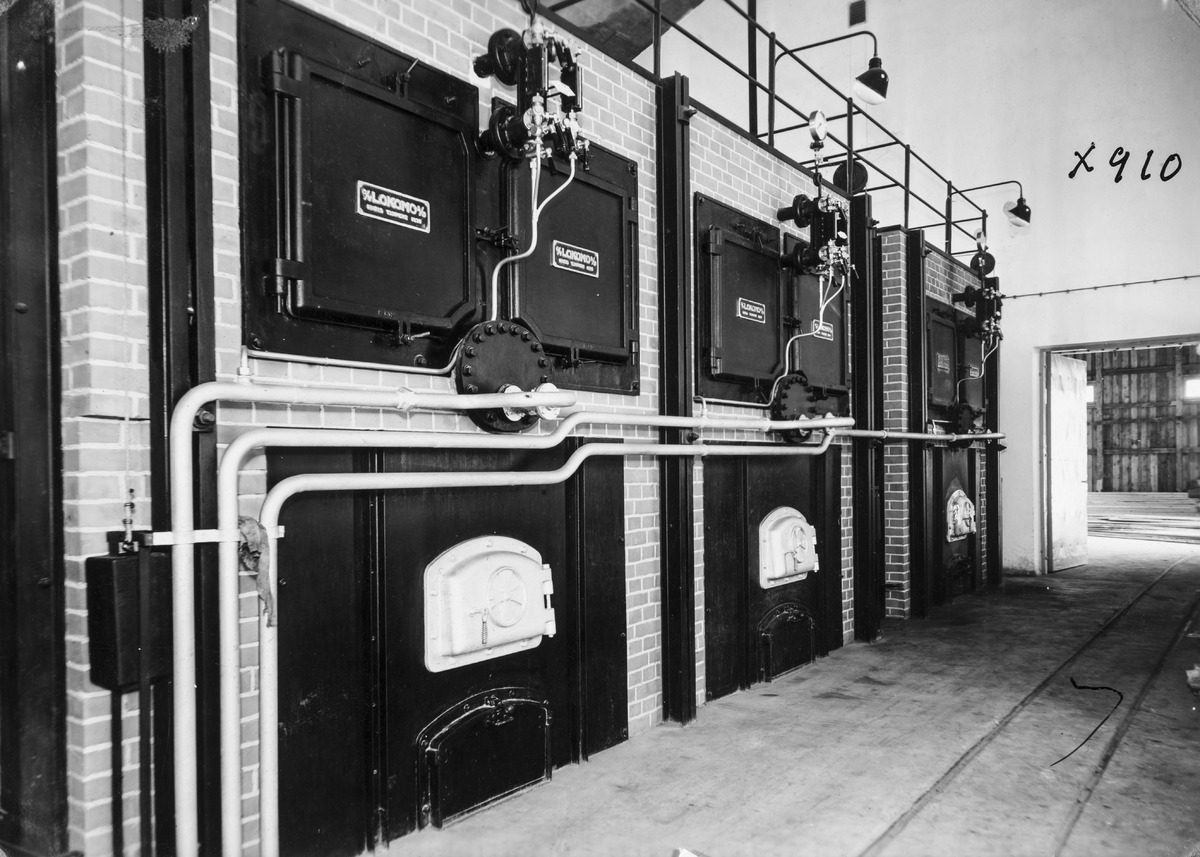
Oulun seudun piirimielisairaalan lämpökeskus
The heating plant of Oulu district mental hospital
sisällön kuvaus: Oulun seudun piirimielisairaalan lämpökeskuksen laitteistoa 4.9.1937. content description: Equipment of the heating plant of Oulu district mental hospital on September 4, 1937.
Vuosi: 1937
Paikka: Suomi, Oulu, Suomi, Pohjois-Pohjanmaa, Oulu
Aiheet: Oulun seudun piirimielisairaala; sisäkuva; koneet; laitteet; lämmitys; lämpökeskukset; mielisairaalat; psykiatriset sairaalat; machines; equipment; heating; heating plants; mental hospitals; psychiatric hospitals; asylums